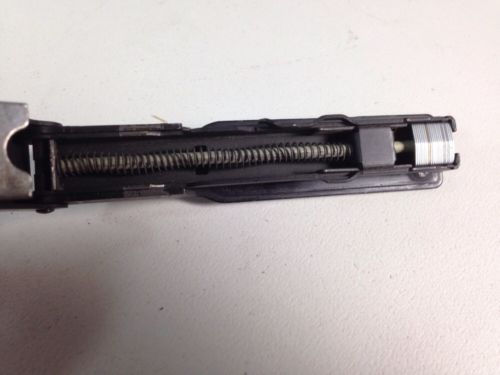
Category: stapler